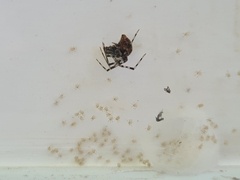
Species: Parasteatoda_tepidariorum